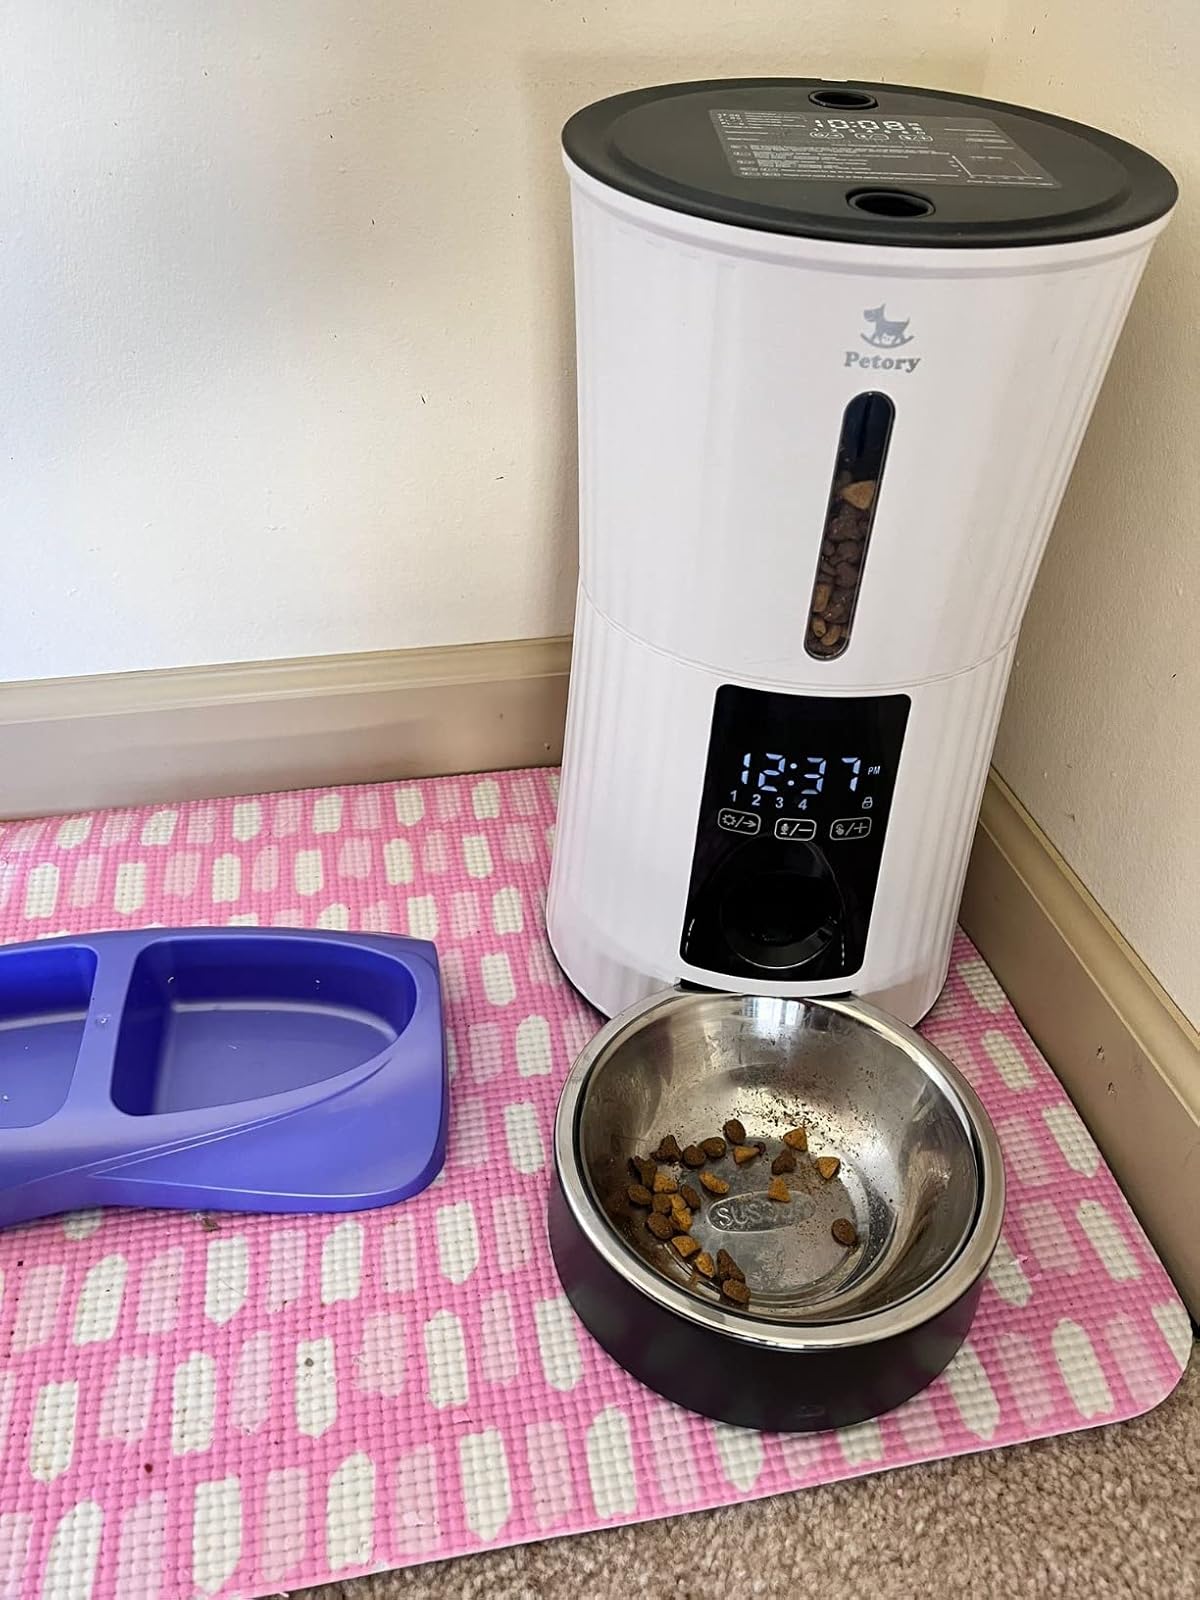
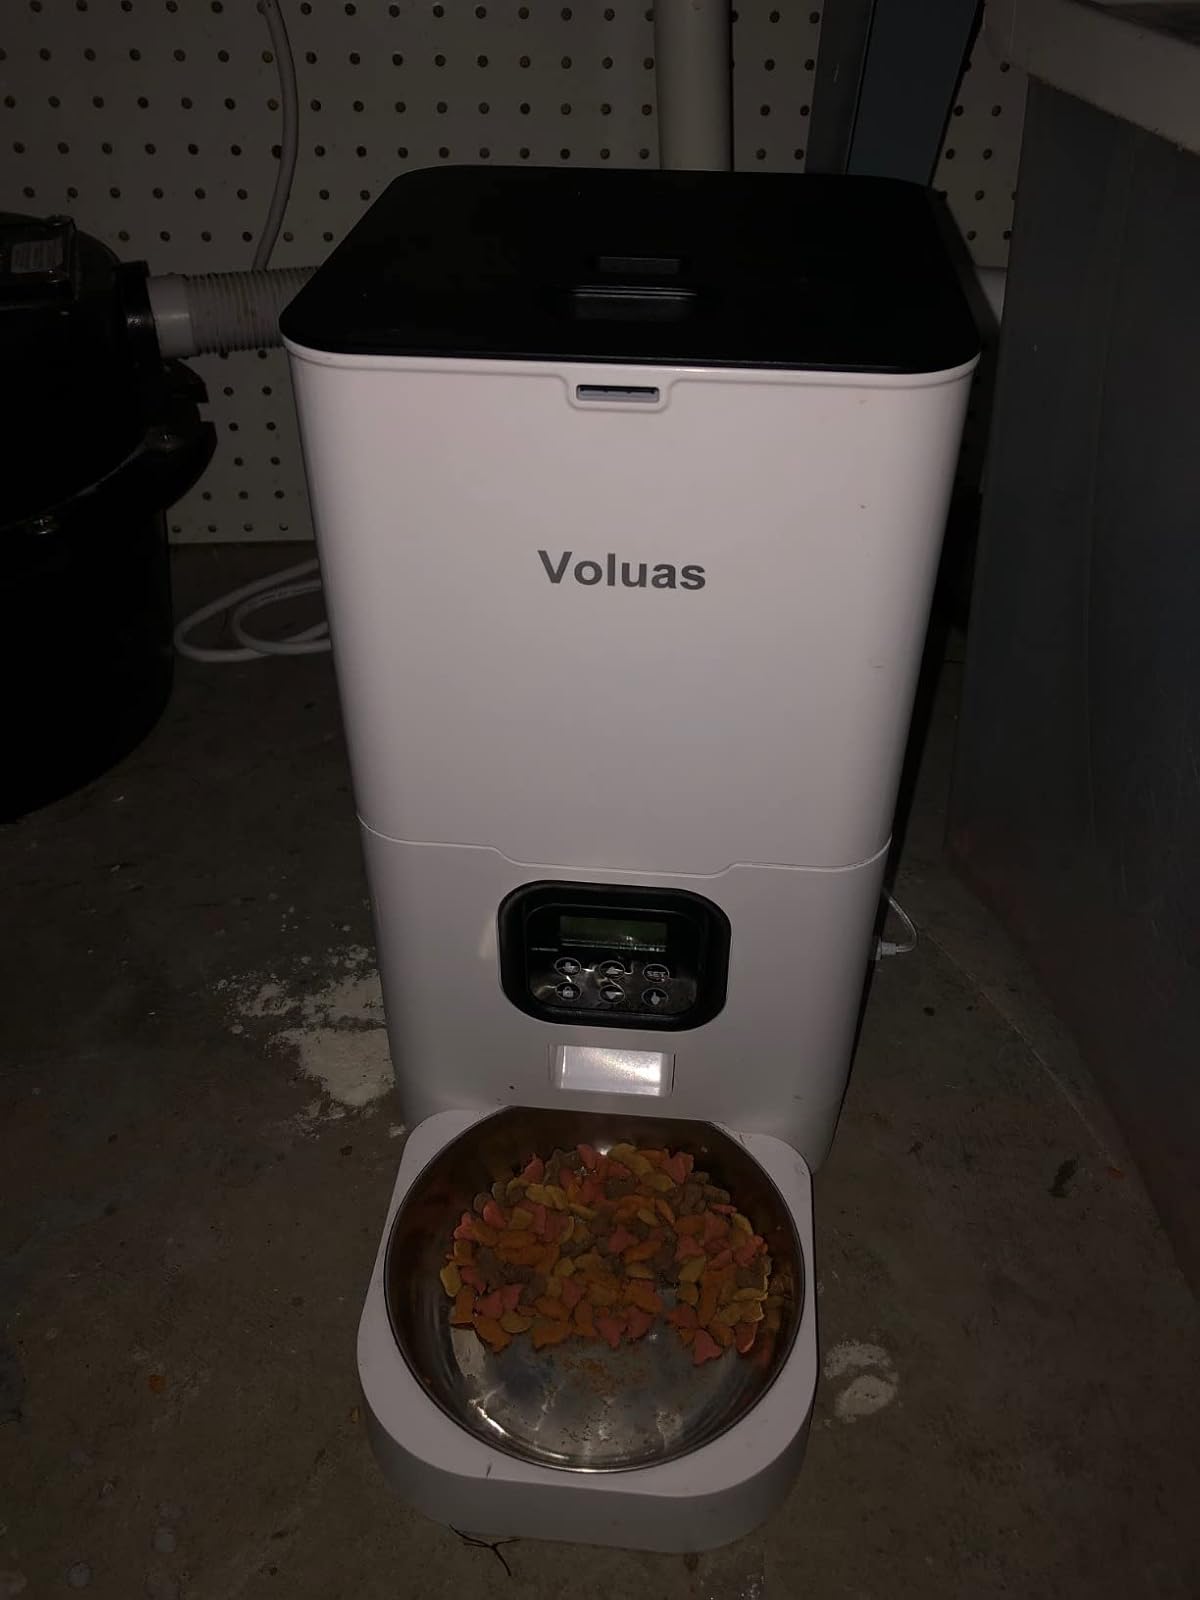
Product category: items_feeder
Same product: no